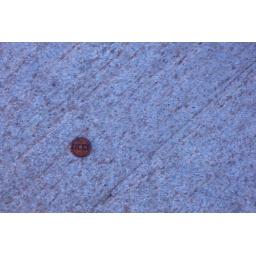
Lucky penny the second - sidewalk near my car